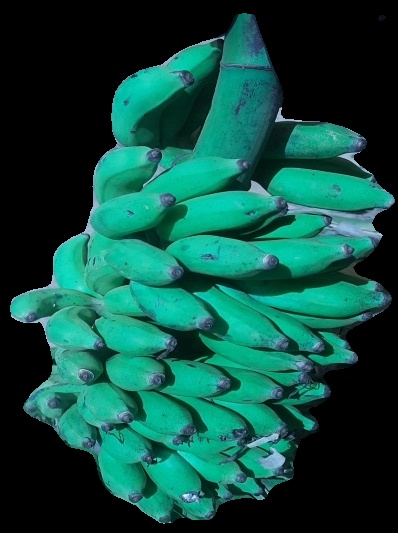
Variety: elakki-bale
Grade: grade3